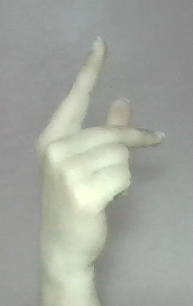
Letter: dha